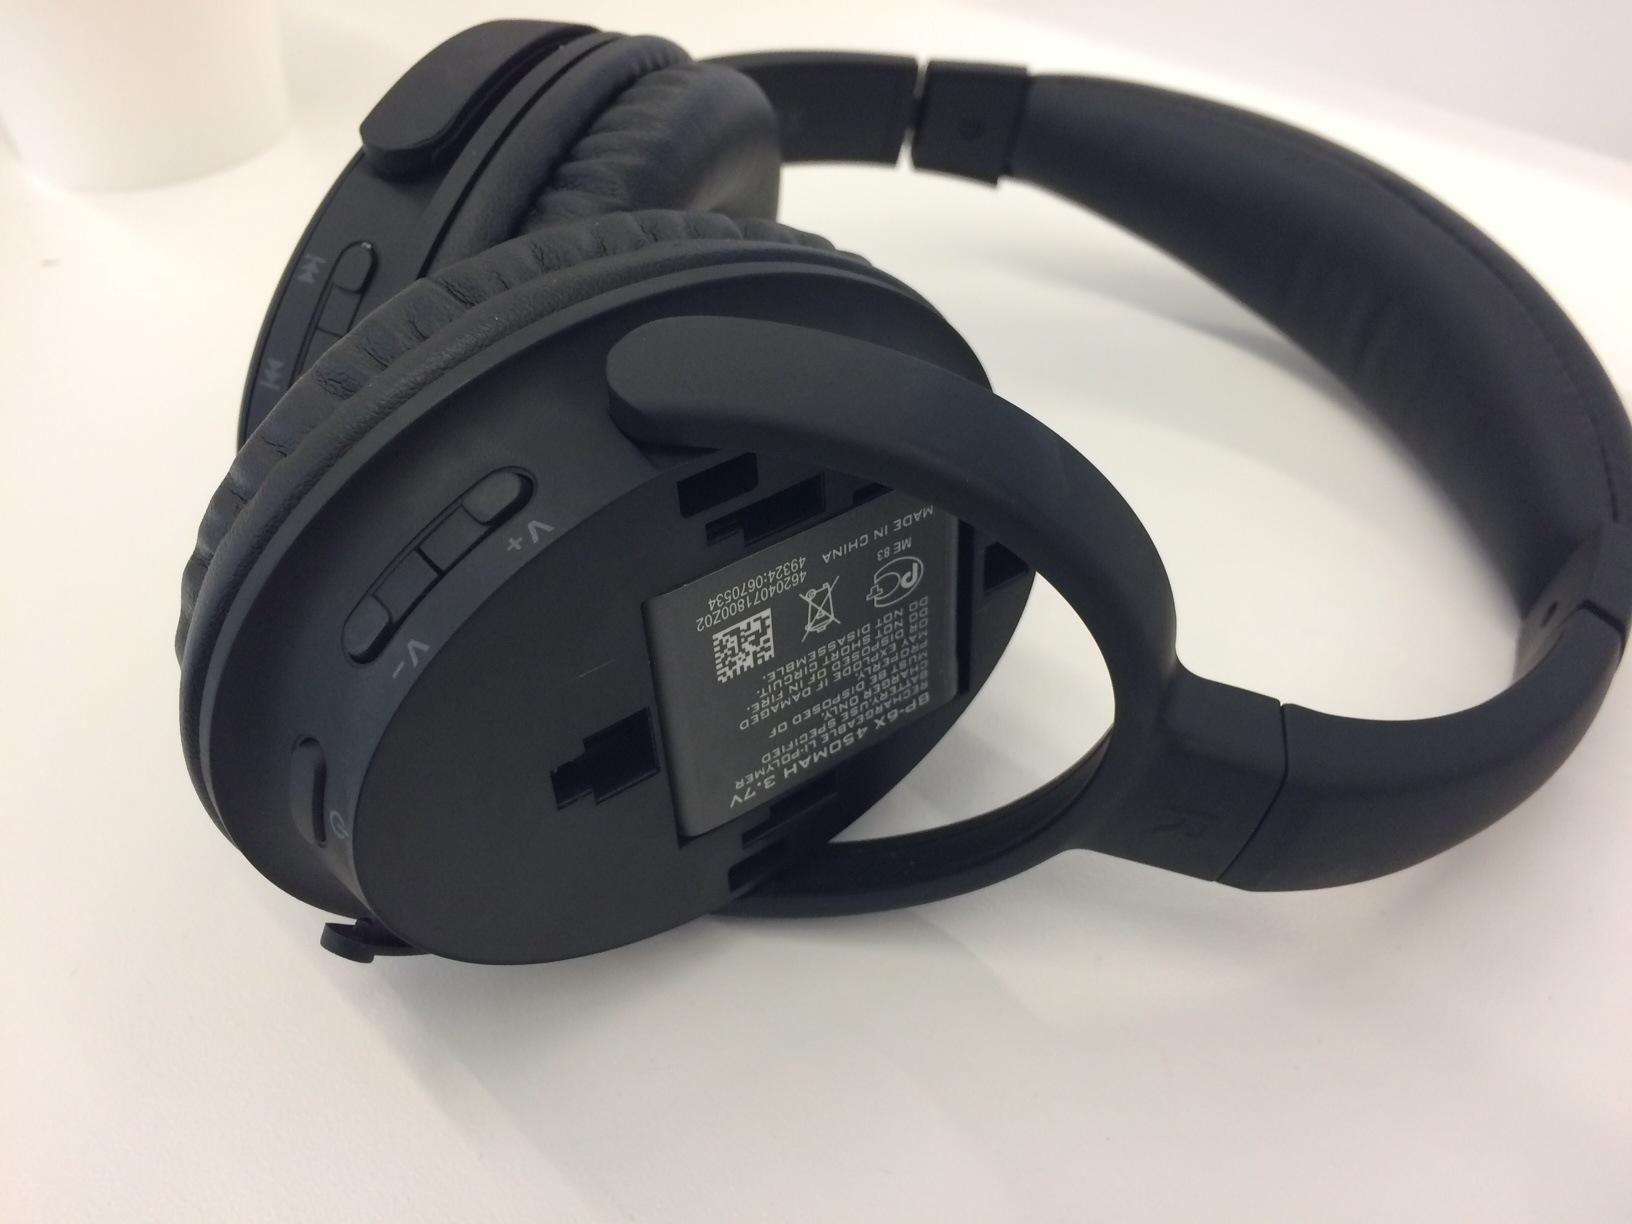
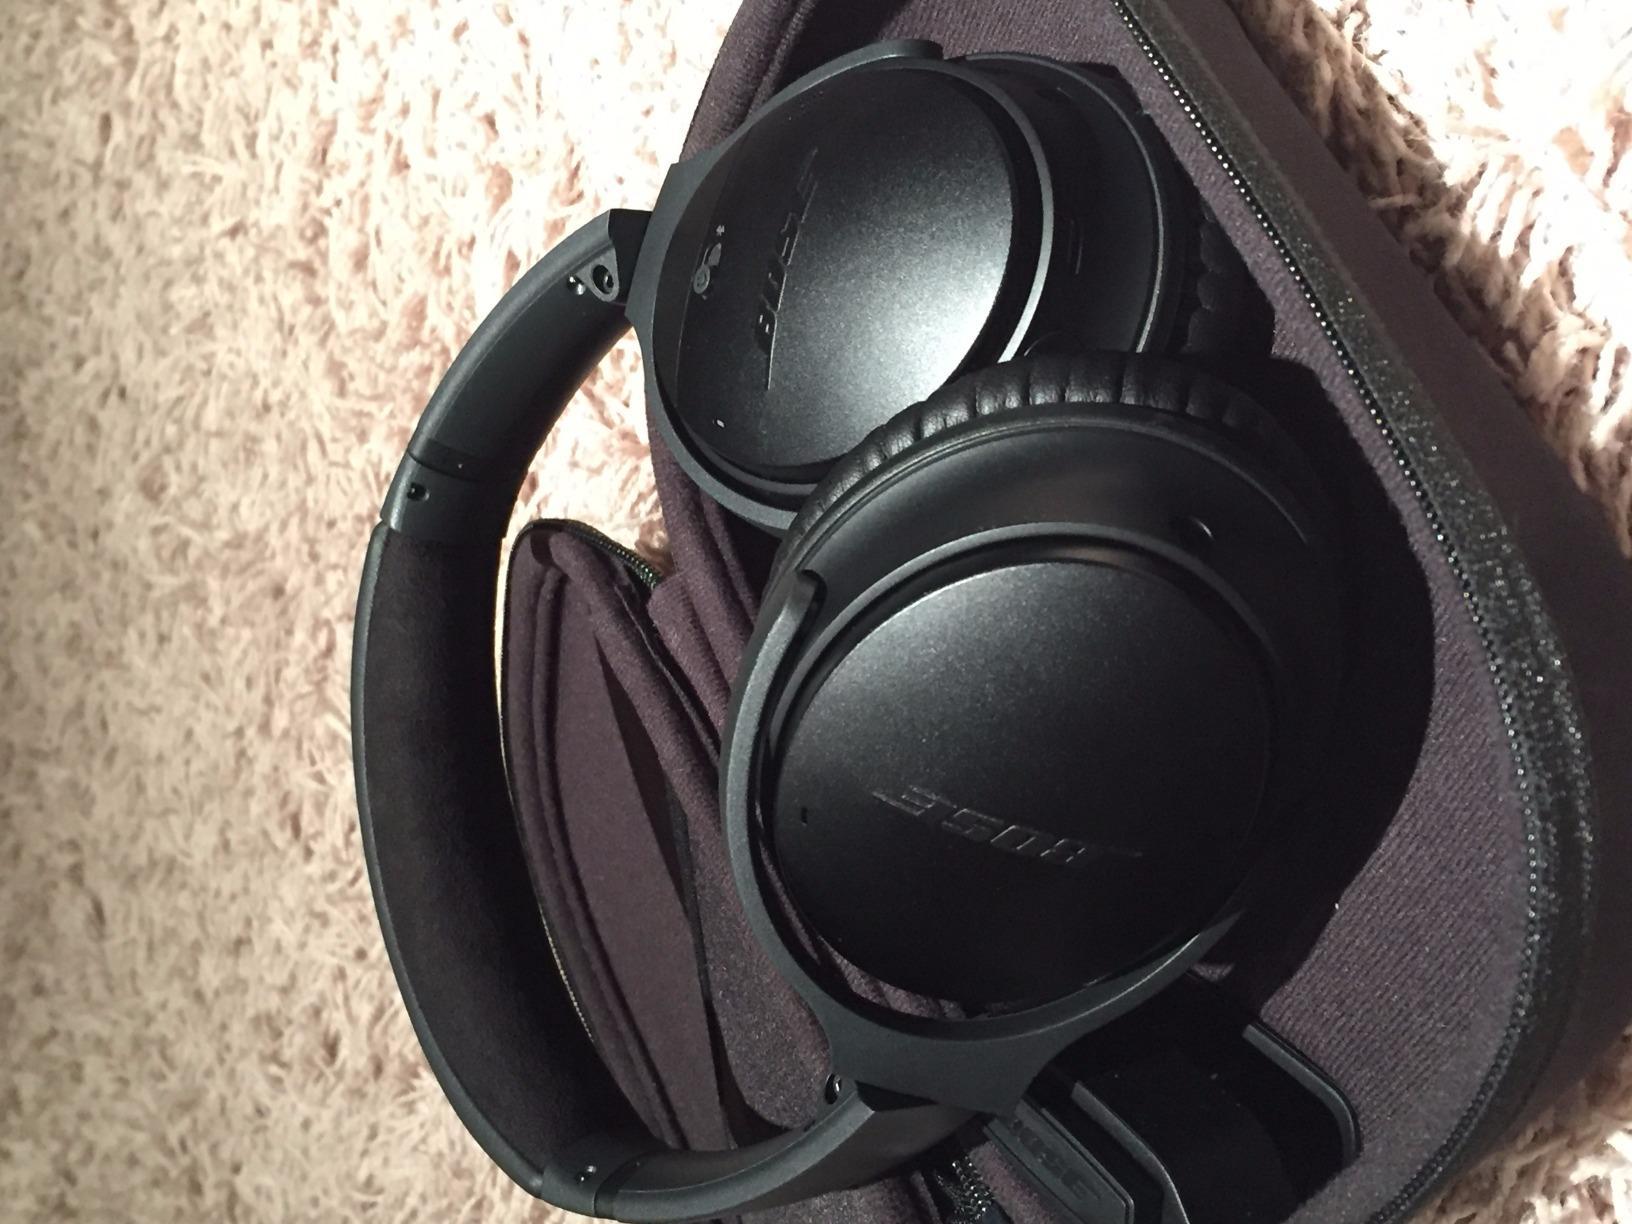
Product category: headphones
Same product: no